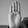
ASL letter: B